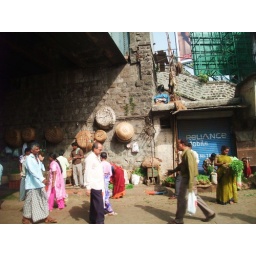
market under the bridge